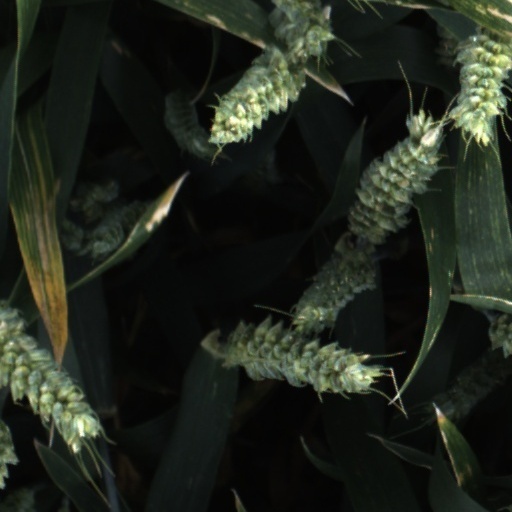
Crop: wheat